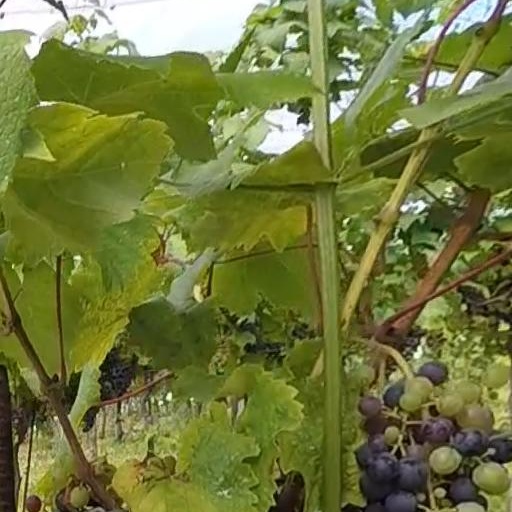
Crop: grape